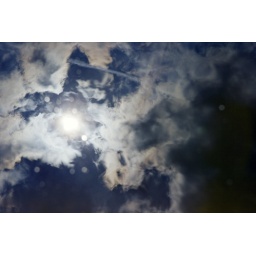
Saw the reflection of the sun, some clouds and an airplane track in the water.